Tanfoglio GT27

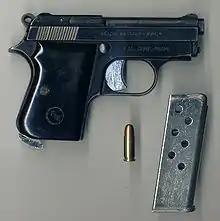
FIE "Titan" model

The Tanfoglio GT27 is a .25 ACP caliber, blow-back operated, single-action, 7-round, magazine-fed handgun manufactured in Italy by Tanfoglio. It is similar to the Beretta 950 Jetfire in that it has an open slide.